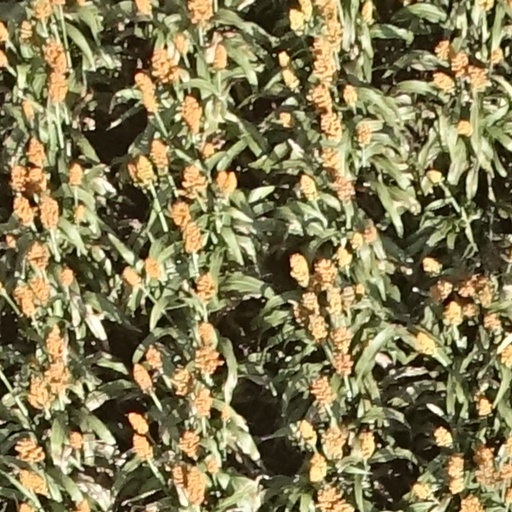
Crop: sorghum